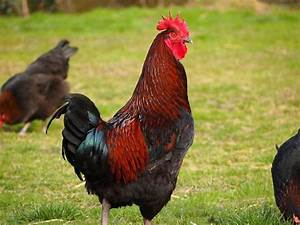
Label: gallina